Global Marijuana March

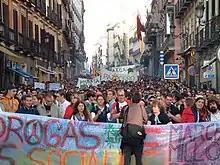
Madrid, Spain. May 8, 2004. Million Joint March (La Marcha del Millón de Porros en Madrid, Mayo 2004), part of the Million Marijuana March.

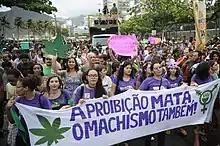
Rio de Janeiro, Brazil. May 10, 2014. Marcha da maconha.

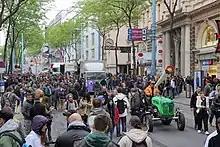
Vienna, Austria. May 3, 2014. Hanfwandertag.

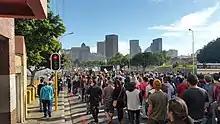
People marching in the streets of Cape Town against the prohibition of cannabis in South Africa, May 9, 2015

The Global Marijuana March (GMM), also referred to as the Million Marijuana March (MMM), is an annual rally held at different locations around the world on the first Saturday in May. A notable event in cannabis culture, it is associated with cannabis-themed events, which may include marches, meetings, rallies, raves, concerts, festivals, and attempts at educational outreach.